Curculio glandium

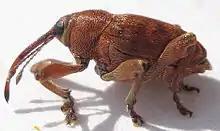
Adult

Curculio glandium, commonly known as the acorn weevil, is a species of European carpophagus weevil in the genus "Curculio", the acorn and nut weevils. It eats by a rostrum, an elongated snout, that is used for piercing.